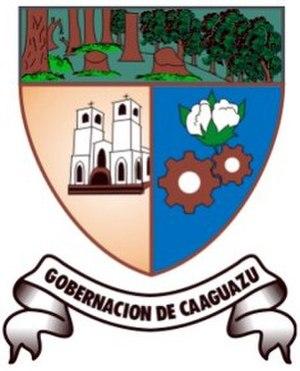
Le département de Caaguazú est un des 17 départements du Paraguay. Son code ISO 3166-2 est PY-5.